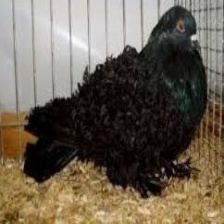
Species: FRILL BACK PIGEON
Scientific name: COLUMBA LIVIA DOMESTICA